Minneapolis, St. Paul and Sault Ste. Marie Railroad

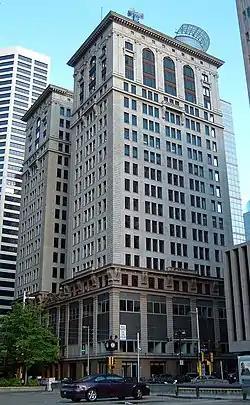
The Soo Line Building in Minneapolis served as company headquarters.

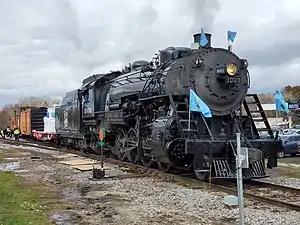
Soo Line 1003, a 2-8-2, in Slinger, Wisconsin, on November 2, 2019.

A number of the railroad's rolling stock have been preserved in museums across the United States, some in operational condition. This list includes some of the more notable equipment.